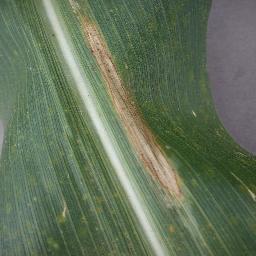
Label: Corn_(Maize)___Northern_Leaf_Blight